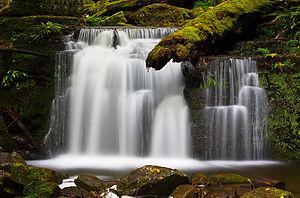
En photographie et en optique, un filtre à densité neutre ou filtre ND est un filtre qui absorbe de manière égale les rayonnements visibles quelle que soit la longueur d'onde. Le filtre, d'apparence grise, n'est pas coloré et ne modifie pas la teinte ou le rendu de couleur. Le but de ce type de filtre est de permettre au photographe une plus grande marge de manœuvre quant au réglage de l'ouverture, du temps de pose, ou du flou cinétique dans différentes situations, notamment lors de changements de conditions d'éclairement lumineux.
Le terme flou cinétique désigne le flou visible sur une photographie ou dans une animation, dû au mouvement rapide du sujet photographié pendant l'enregistrement ou à un long temps de pose.